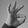
ASL letter: F